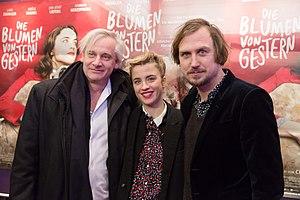
Christopher "Chris" Johannes Kraus, né à Göttingen en 1963, est un auteur et réalisateur allemand.